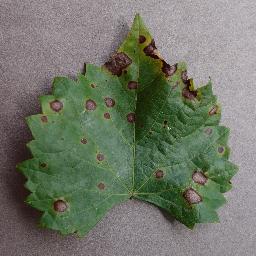
Label: Grape___Black_rot